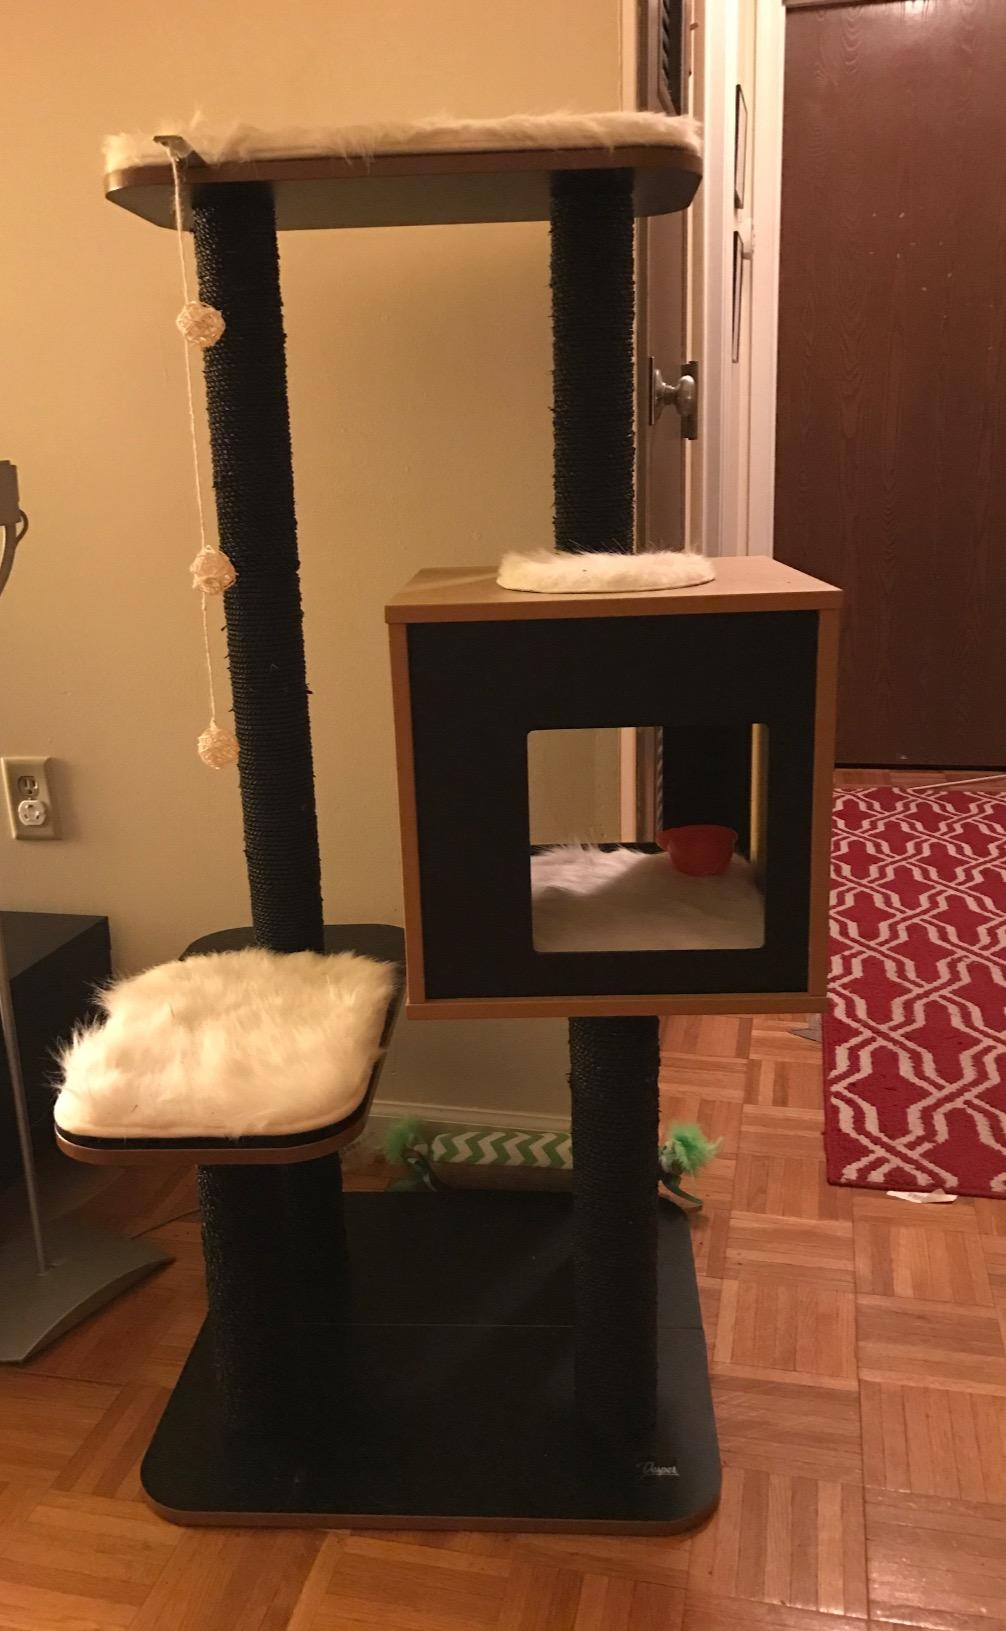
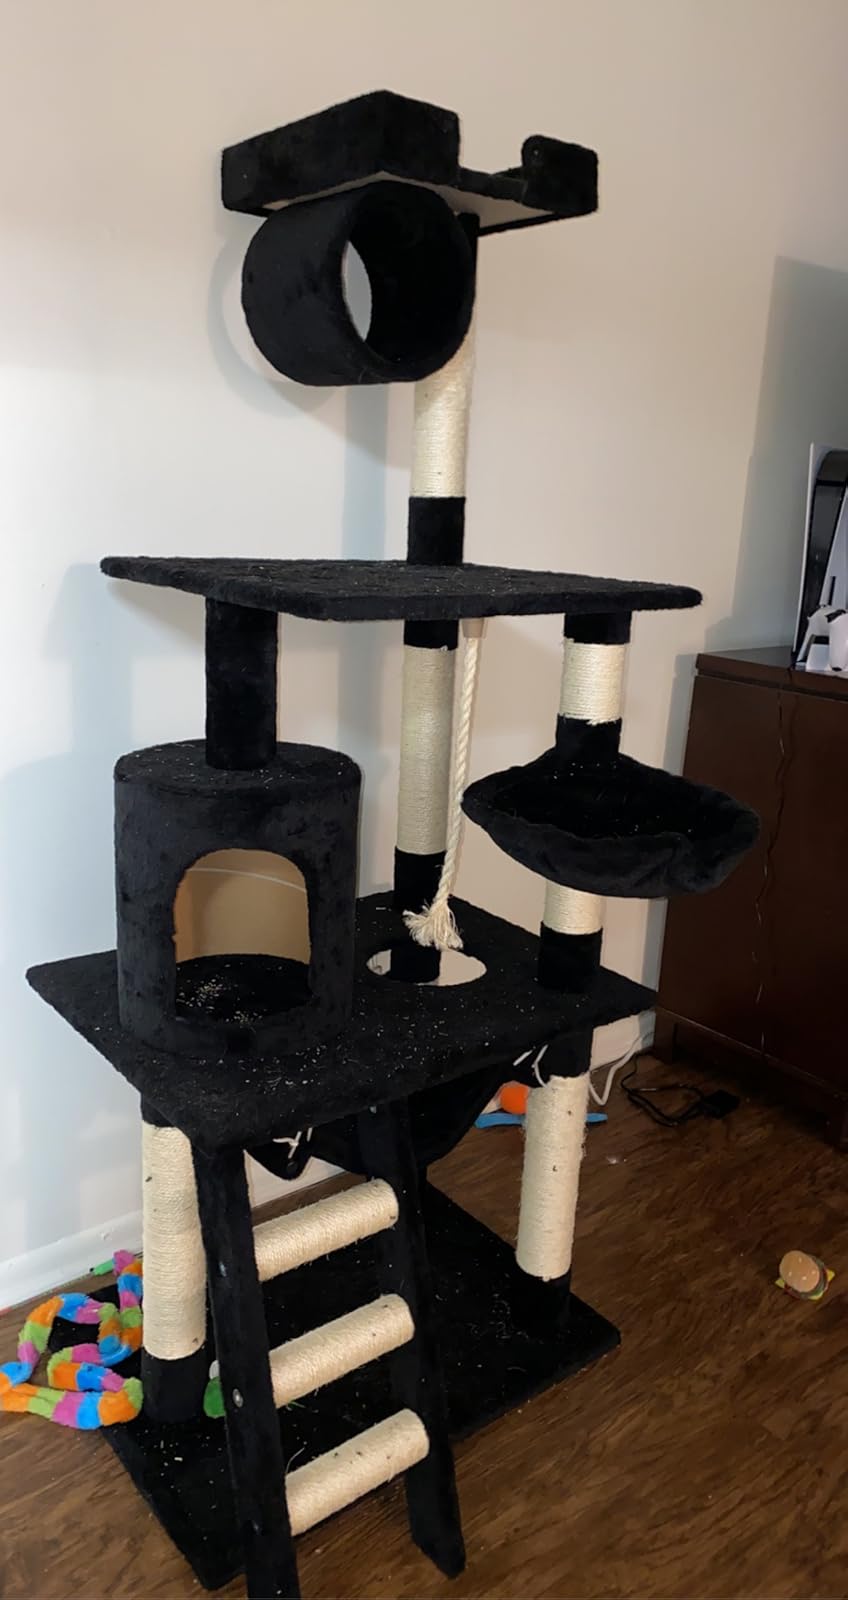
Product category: items_cat tree
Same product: no